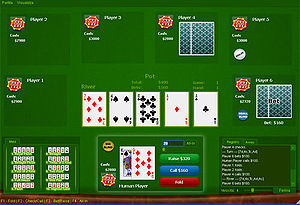
Internetpoker
Screenshot af et spil internetpoker
Internetpoker er en populær måde, hvorpå man kan spille poker via internettet. Fænomenet har været under eksplosiv udvikling siden starten af 2000'erne, og har været baggrund for at pokerspillet har nået en hidtil uset stor udbredelse.